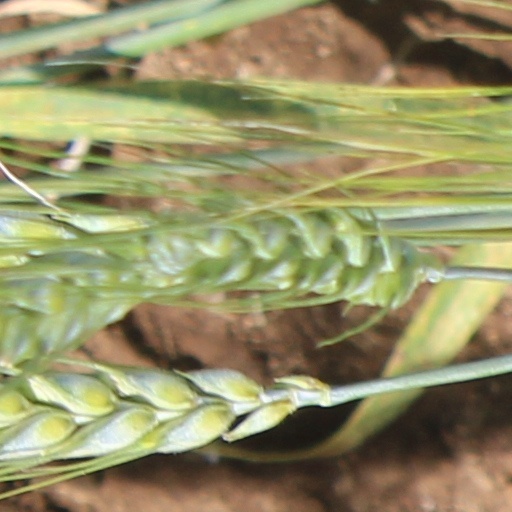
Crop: wheat